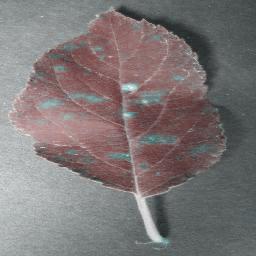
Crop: apple
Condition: cedar_rust